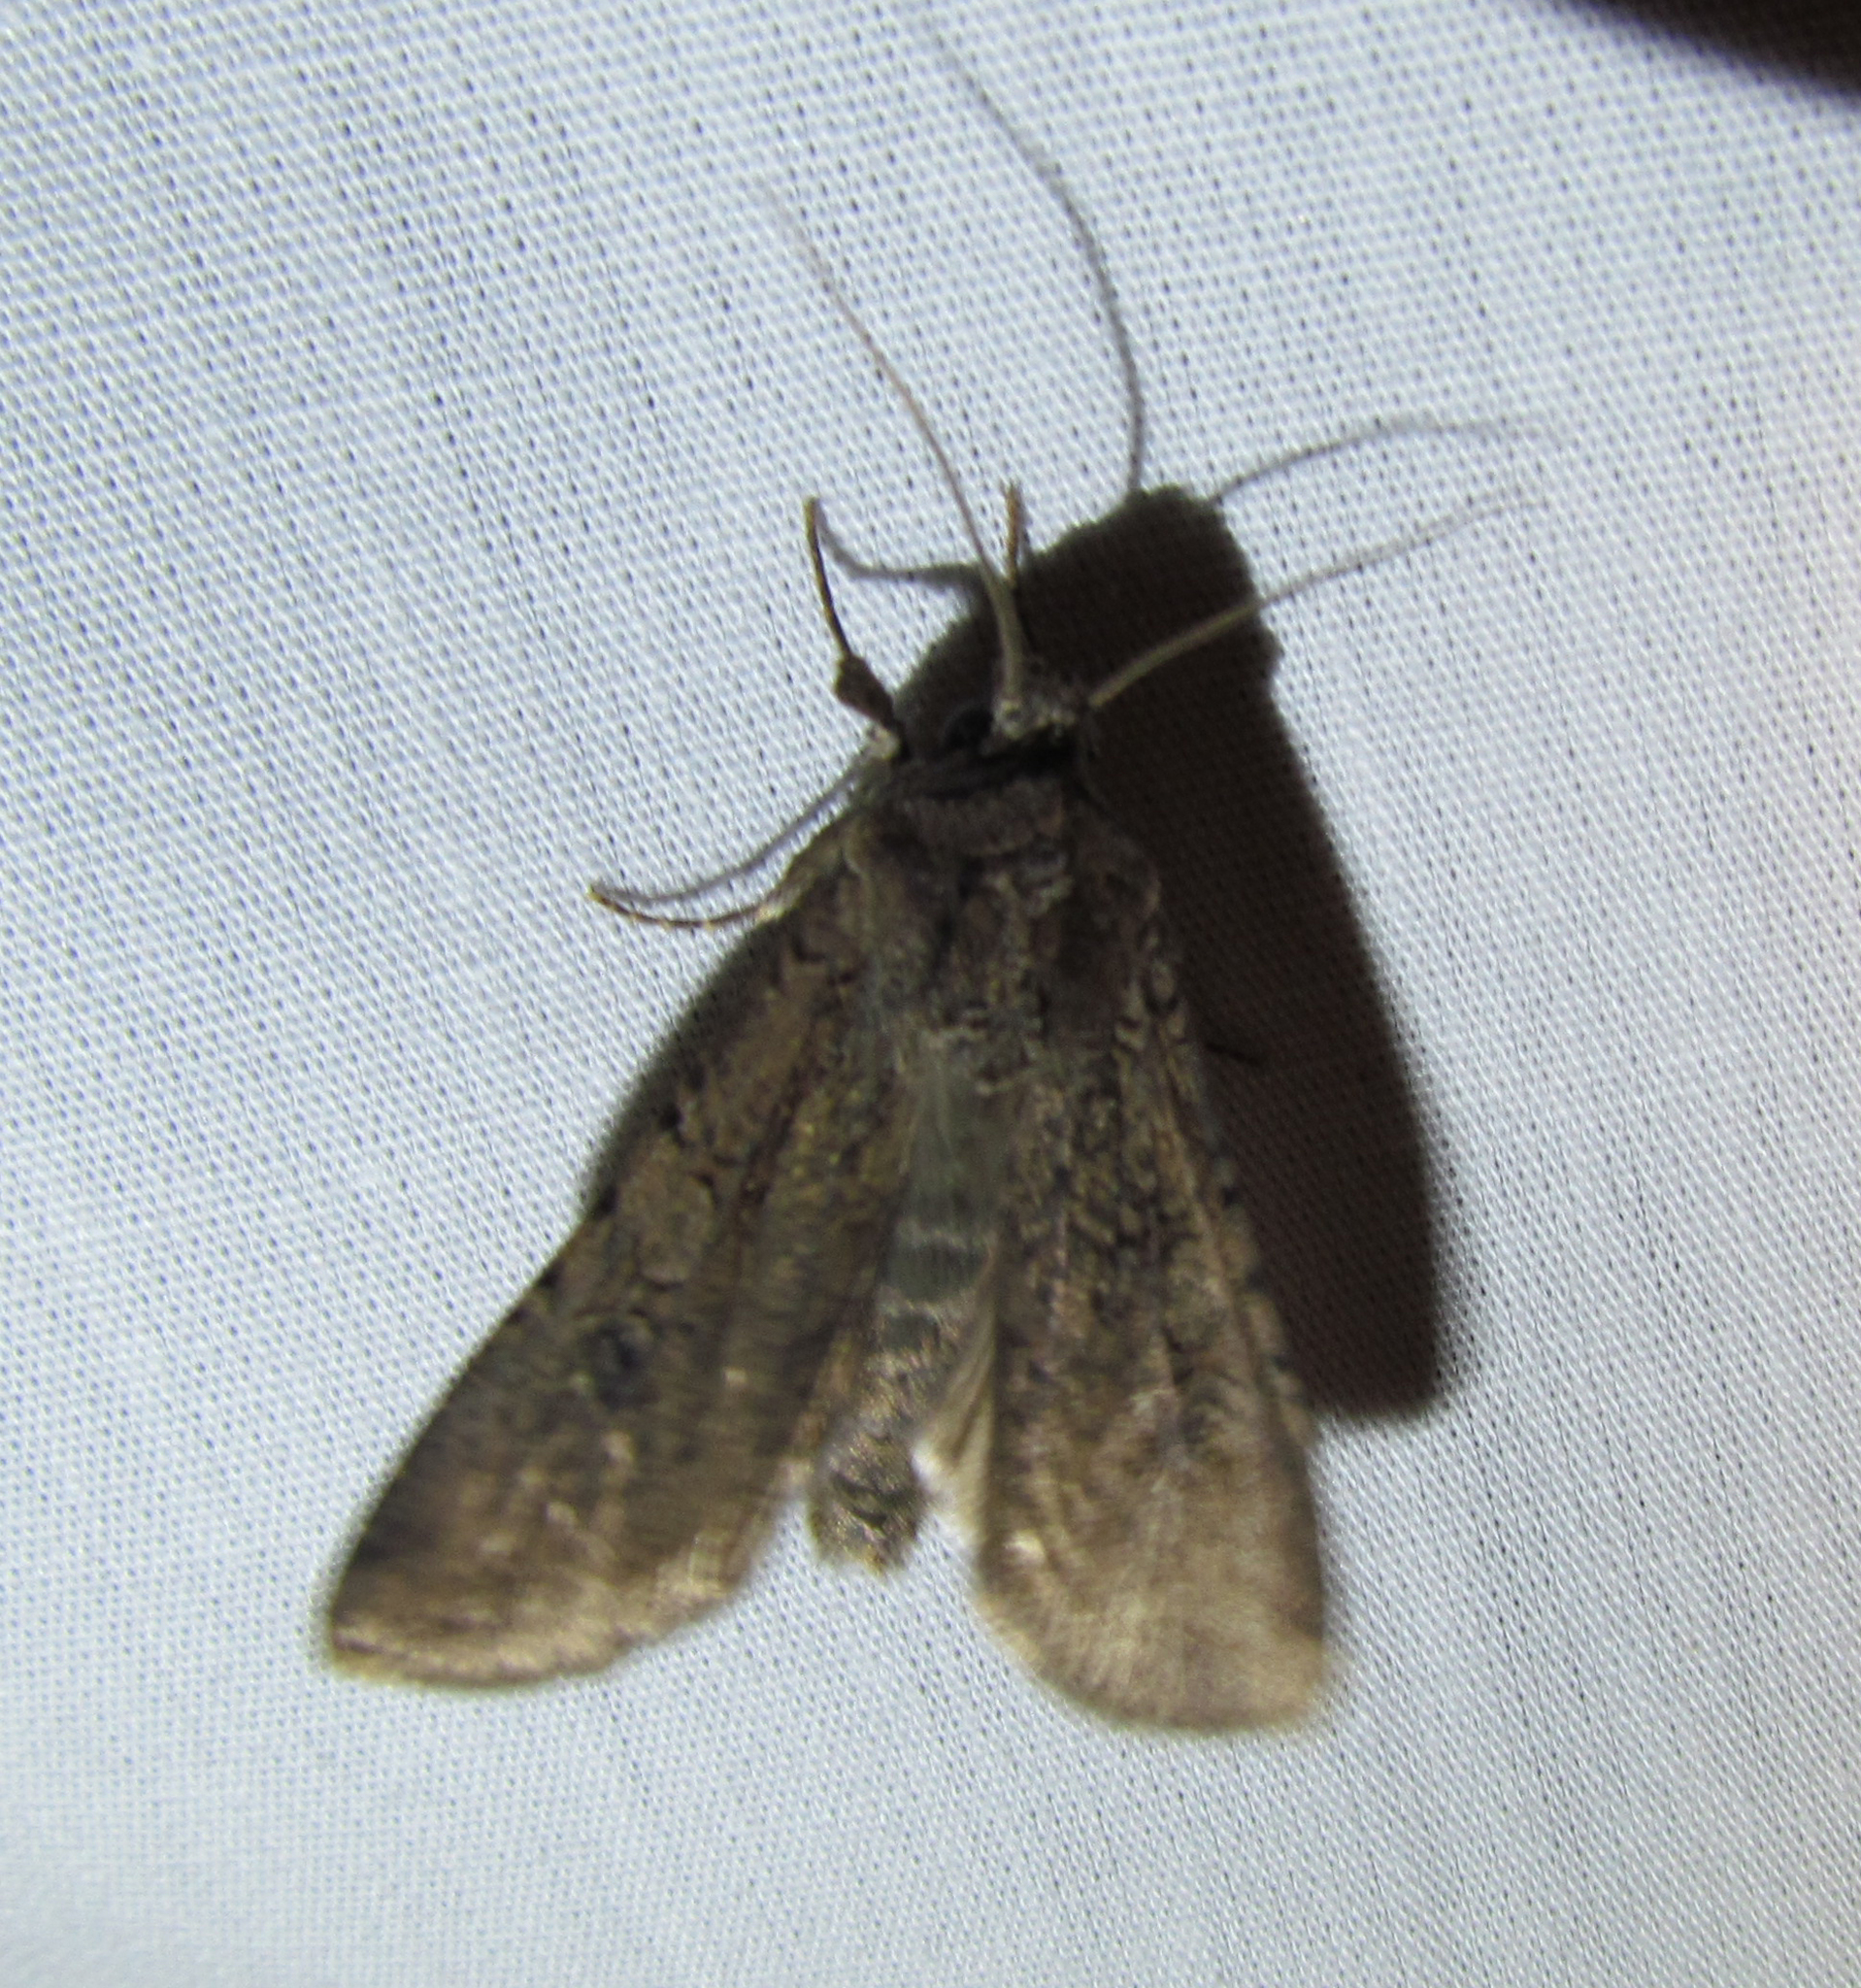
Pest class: cutworms